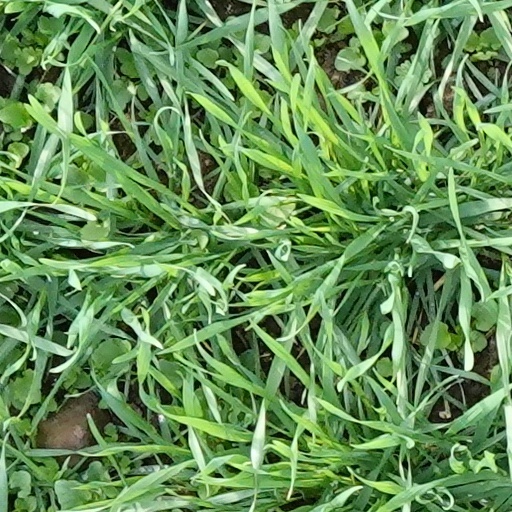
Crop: wheat